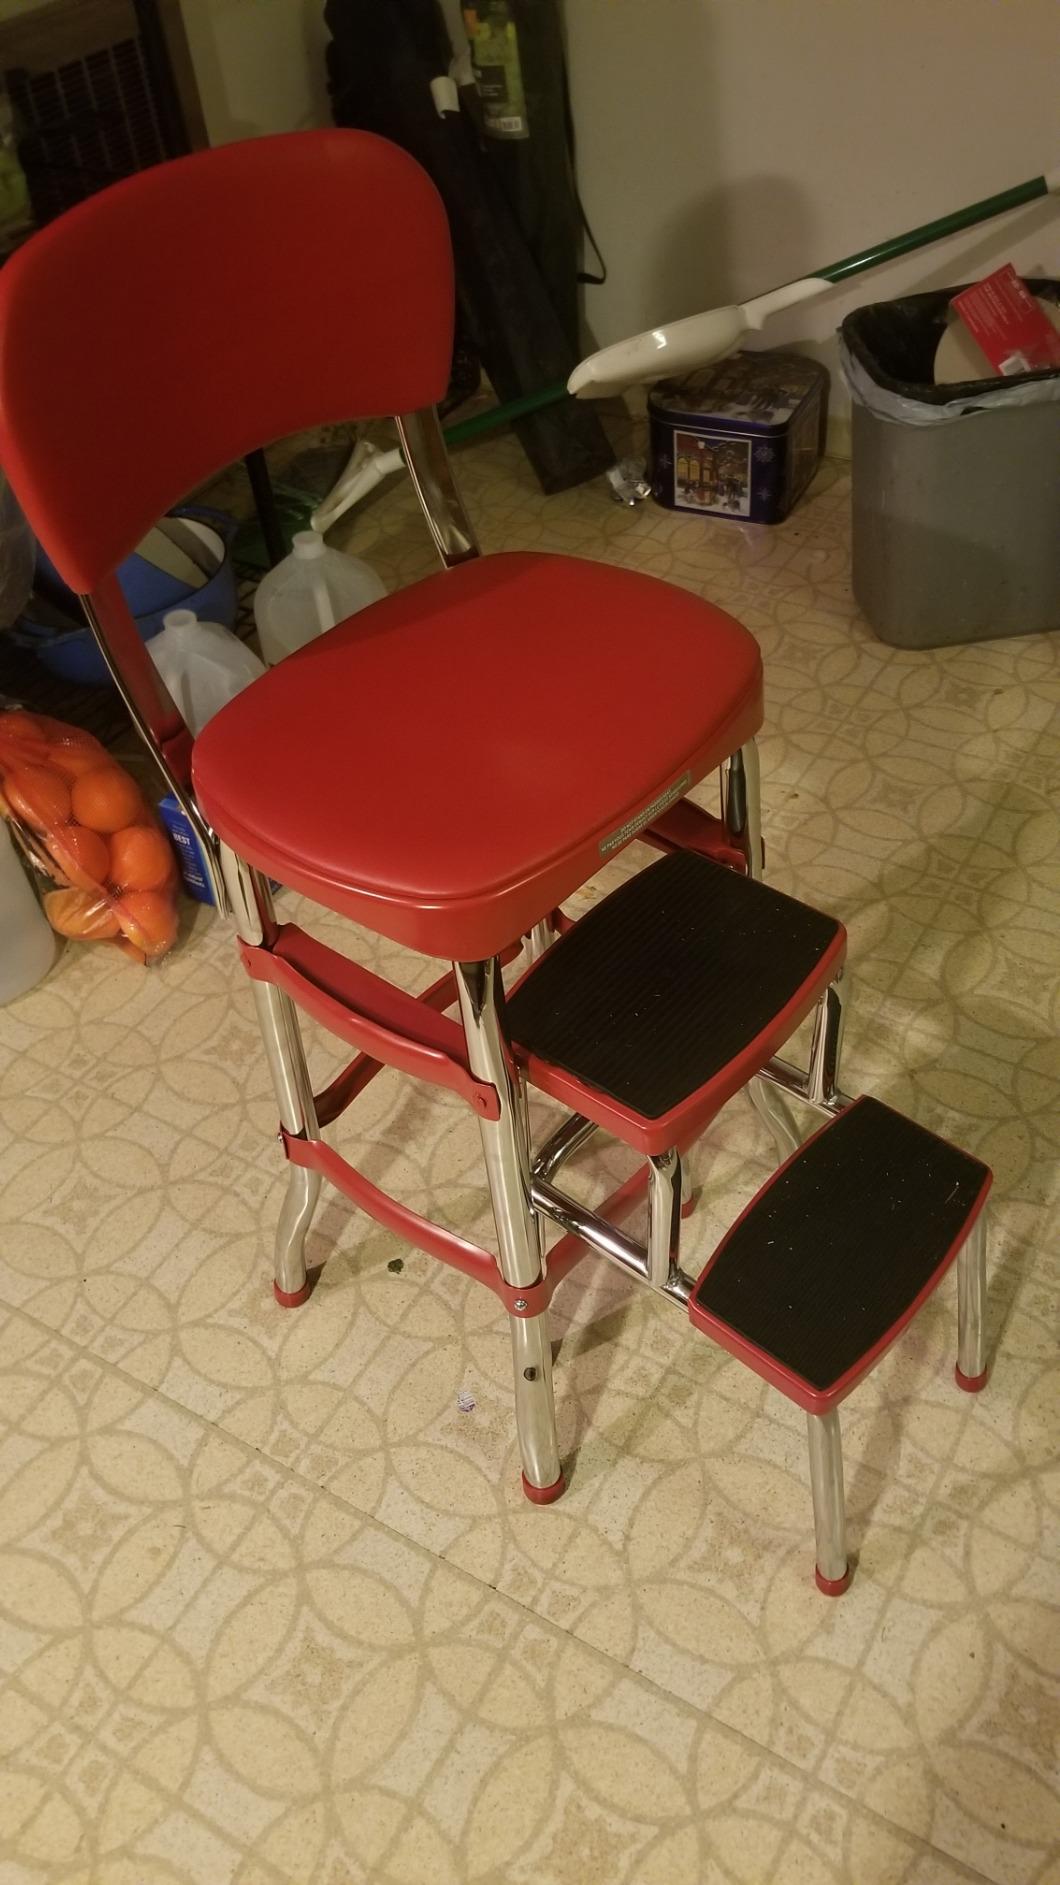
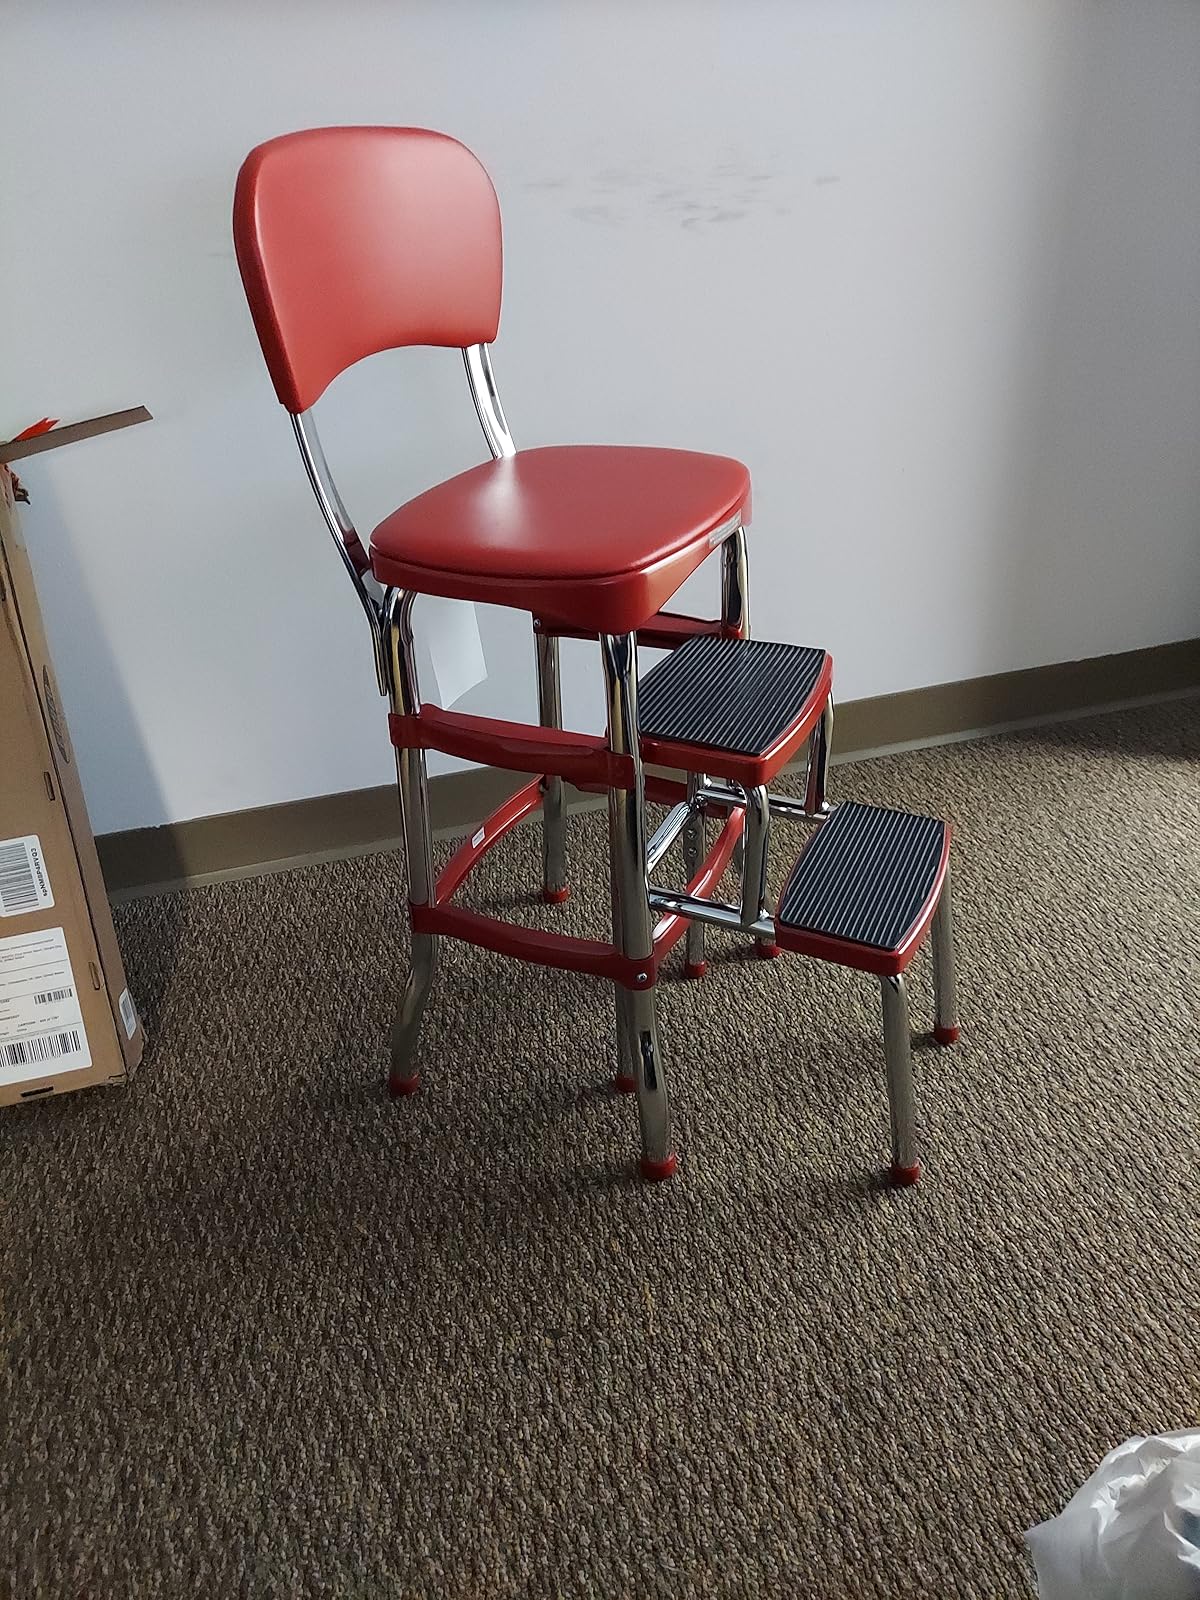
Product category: items_chair
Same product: yes